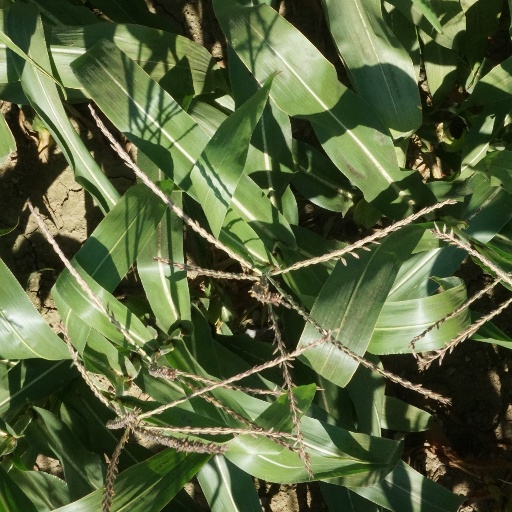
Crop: maize; corn